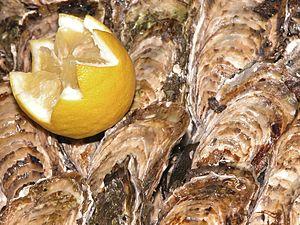
Huîtres de Bouzigues (étang de Thau)
La dénomination vernaculaire huître désigne les mollusques marins bivalves de la famille des Ostreidae et plus largement de la super-famille des Ostreoidea. Les huîtres ne vivent que dans l'eau salée ou saumâtre et se trouvent dans toutes les mers. Ces mollusques sessiles vivent à l'état naturel fixés sur un substrat rocheux.